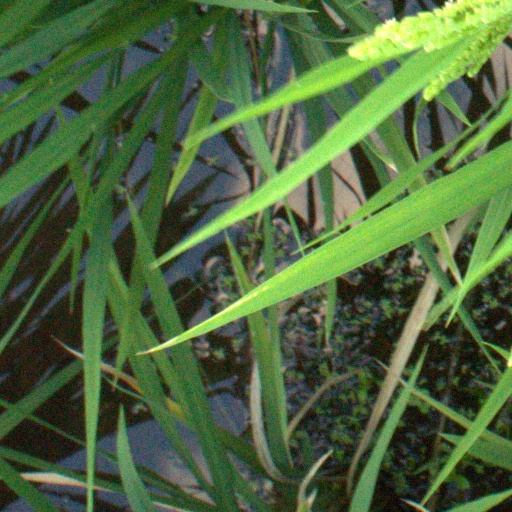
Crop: rice